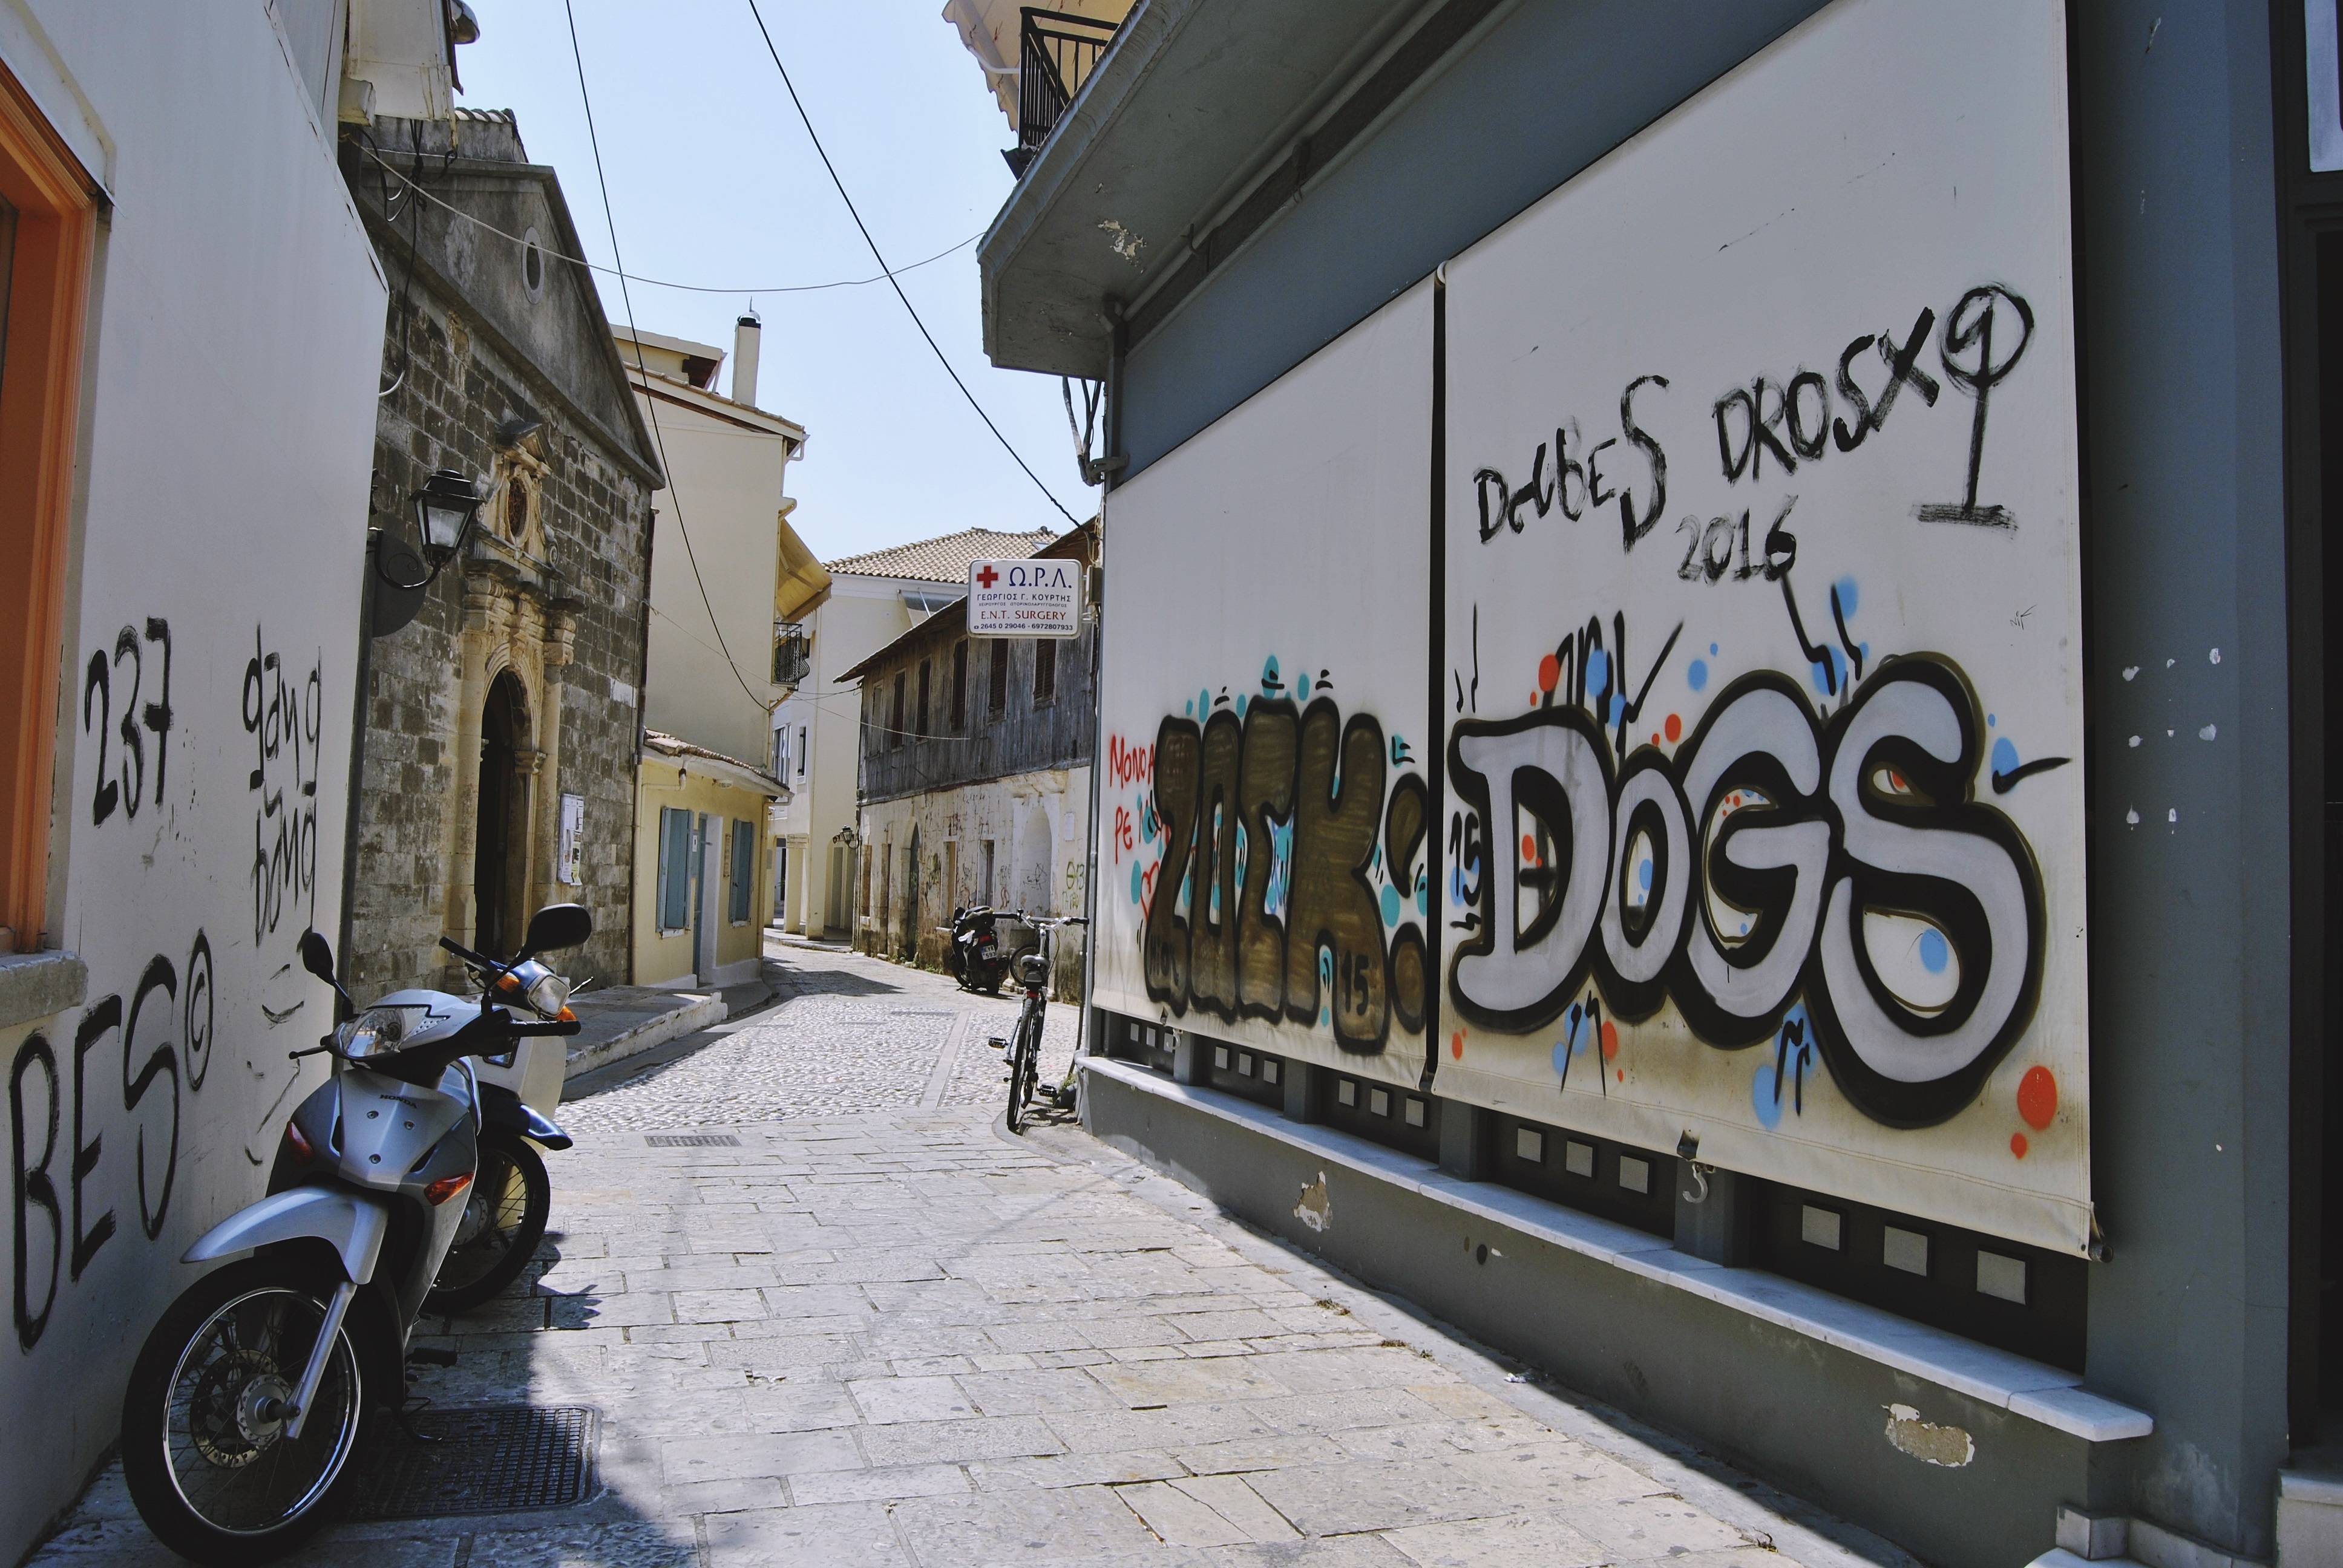
road, street, summer, vacation, travel, greek, vehicle, traveler, tourism, hood, art, infrastructure, motor, greece, vespa, european, graffitti, lefkada, urban area